Battle of Raate Road

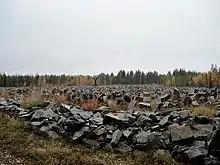
The Monument of the Winter War

Today, the former battlefield is the site of the Monument of the Winter War, designed by Erkki Pullinen, dedicated to all who died in the war on both sides. The memorial includes a field of thousands of stones as symbolic gravestones of the Soviet soldiers who fell in the battle. The Russian monument was installed in September 1994, and the Ukrainians installed their own monument in the spring of 1998.